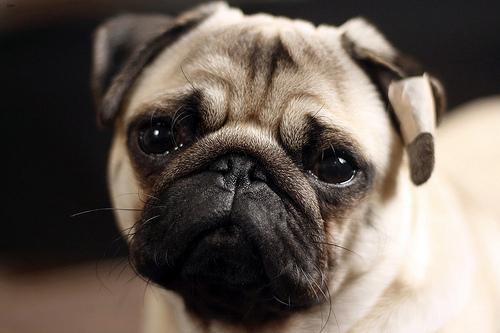
pug